Spider-Slayer

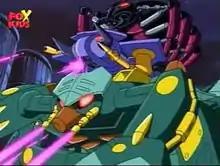
The Black Widow, Tarantula, and Scorpion Spider-Slayers' combined form as it appears in "Spider-Man" (1994)

The Spider-Slayers appear in the "Spider-Man" (1994) tie-in toy line.